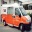
Label: ambulance